L-series trains

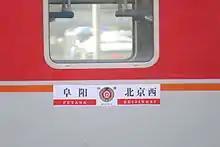
Temporary trains no longer use the L-prefix since 2015.

The L-series (Linke) trains are temporary trains run by railway bureaus of the People's Republic of China at times when they are thought to be necessary, such as the Chunyun period.